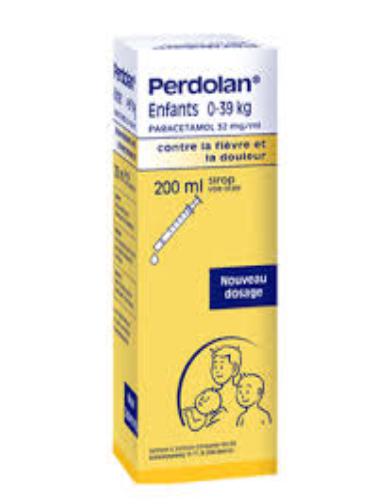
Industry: Medical